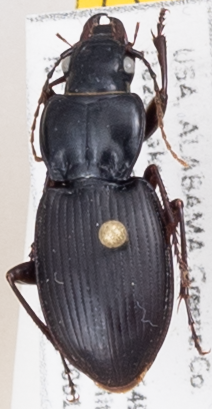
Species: Cyclotrachelus convivus
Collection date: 2018-06-18
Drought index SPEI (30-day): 0.866
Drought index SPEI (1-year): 0.664
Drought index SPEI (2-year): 0.018